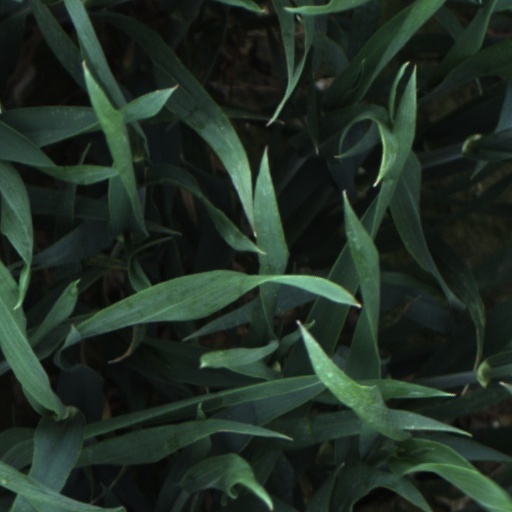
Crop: wheat